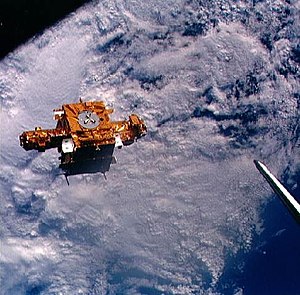
STS-56 / Missionen
STS-56 var rumfærgen Discovery 16. rumfærge-mission. Den blev opsendt d. 8. april 1993 og vendte tilbage den 17. april 1993.